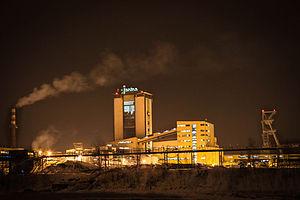
La mine de Janina est une mine souterraine de charbon située en Pologne.
Libiąż est une ville de Pologne située en voïvodie de Petite-Pologne.